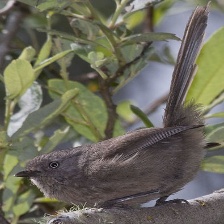
Species: WRENTIT
Scientific name: CHAMAEA FASCIATA